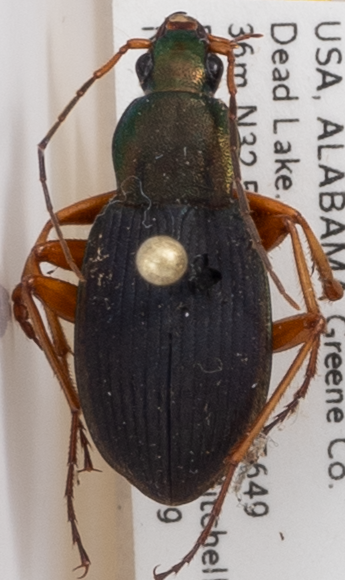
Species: Chlaenius aestivus
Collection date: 2018-04-09
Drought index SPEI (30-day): -0.156
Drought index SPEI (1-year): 0.47
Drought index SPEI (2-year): -0.42